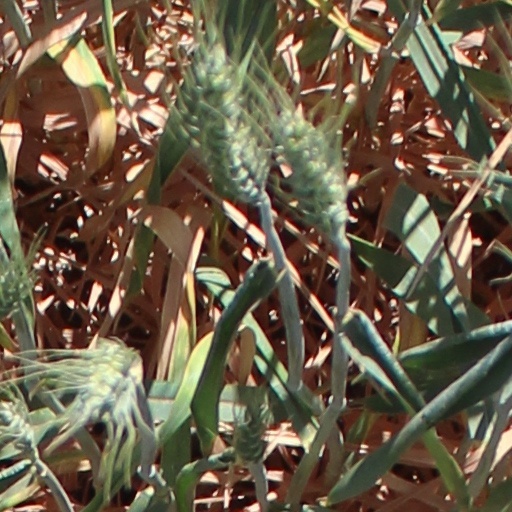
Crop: wheat